Thomas B. Peddie

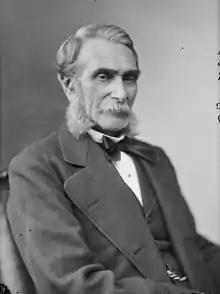

Thomas Baldwin Peddie (February 11, 1808 – February 16, 1889) was an American Republican politician who represented in the United States House of Representatives from 1877 to 1879. Earlier he was a member of the New Jersey General Assembly from 1864 to 1865 and the Mayor of Newark, New Jersey, from 1866 to 1869.